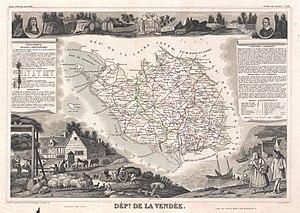
Cet article présente l'histoire, les caractéristiques et les événements significatifs ayant marqué le réseau routier du département de la Vendée en France.